Epidemiology of suicide

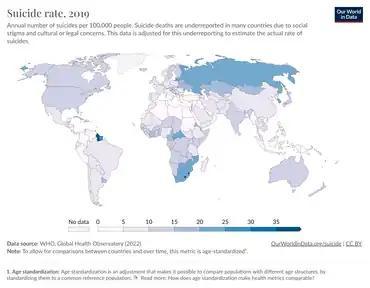
Annual number of suicides per 100,000 people in 2019

The cause of this increased risk of suicide can be attributed to multiple factors. While there is no single defined cause of suicide, there are three overarching themes when it comes to causation: health, environmental and historical factors.